Benji: Off the Leash!

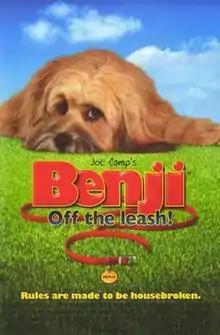
Theatrical release poster

Benji: Off the Leash! (also known during development as Benji Returns: The Promise of Christmas, and later Benji Returns: Rags to Riches) is a 2004 American comedy-drama film directed, written, and produced by Joe Camp. It stars Nick Whitaker, Chris Kendrick, Christy Summerhays, Randall Newsome, Duane Stephens, and animal actors. It is the fifth film in the "Benji" series, and the last "Benji" film that Joe Camp has directed, produced, and written, until his death in 2024.